Velkovtsi, Pernik Province

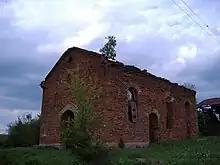
The church 'Saint Anna'

The local school was built in 1923 with donations from the villagers. The school had four classrooms and was named after Hristo Botev.